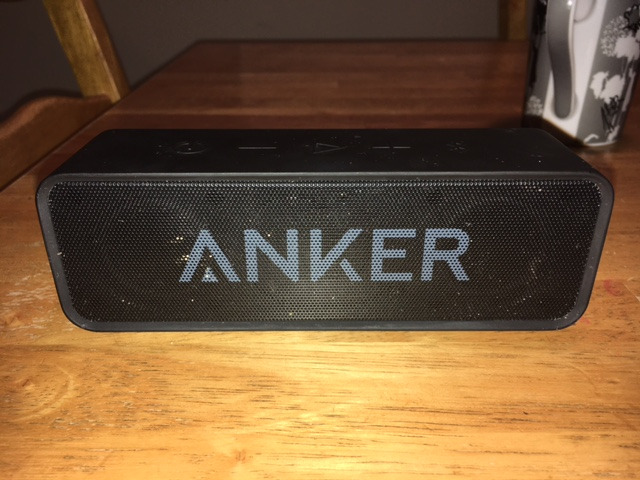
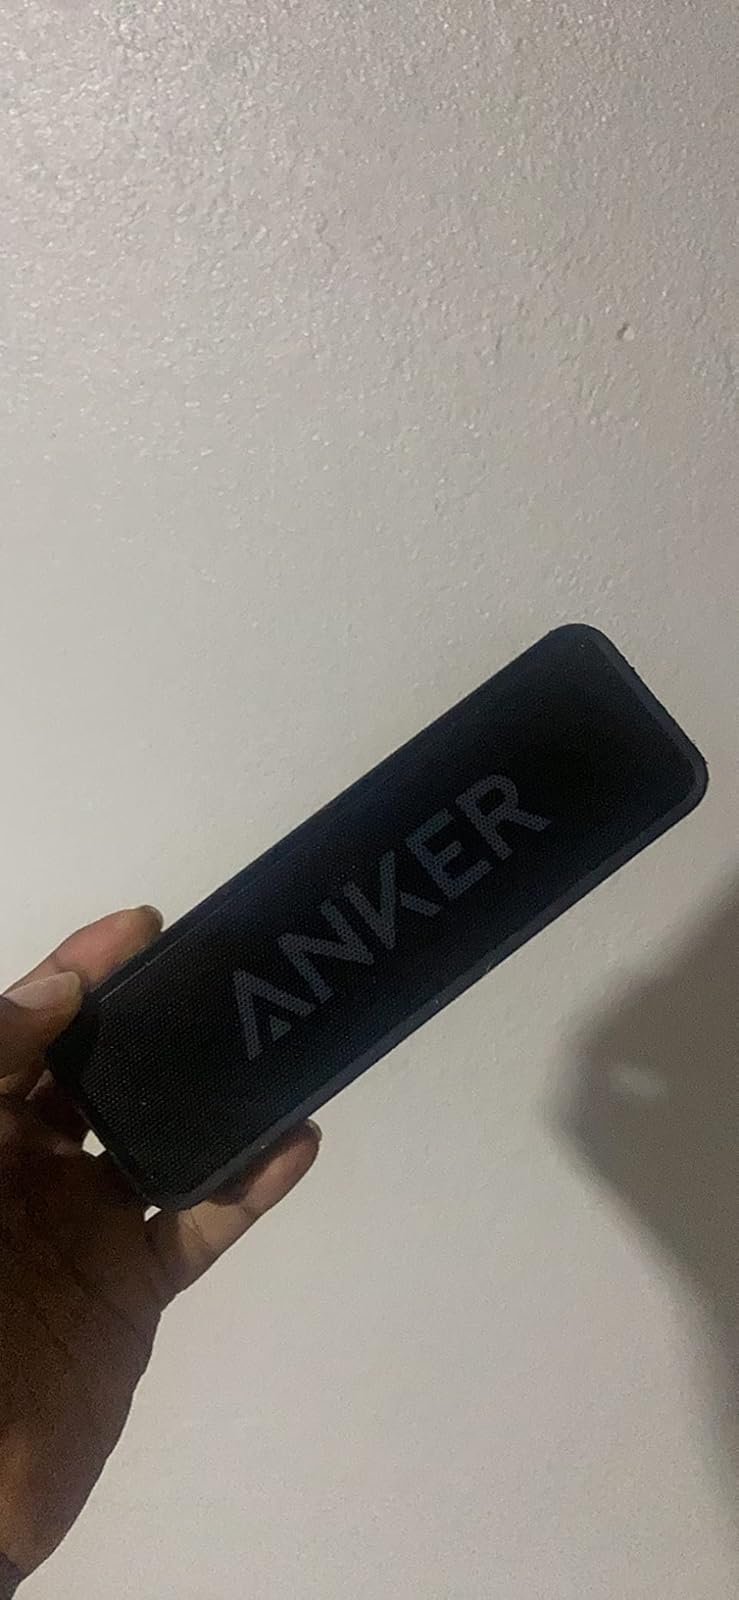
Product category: speaker
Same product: yes